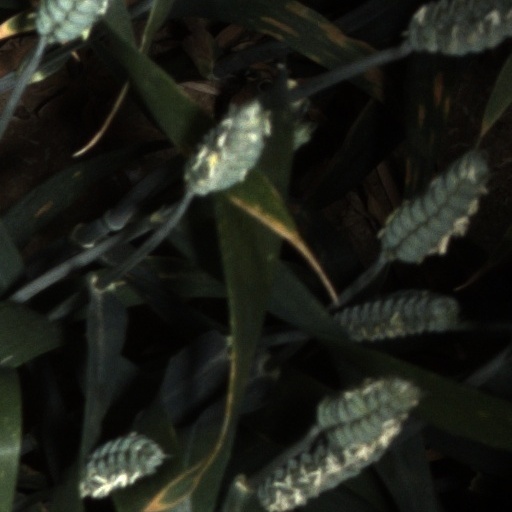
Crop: wheat